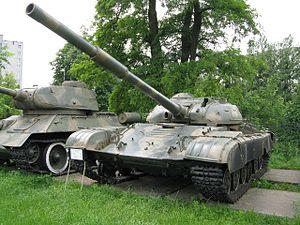
Le canon 2A46, ainsi que son successeur, le 2A46M, est l'armement principal des chars de combats soviétiques depuis le début des années 1970. Il est issu du canon de 125 mm 2A26 équipant les premiers T-64A. Le 2A46 est également construit sous licence en Ukraine et en Chine.